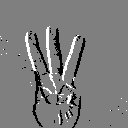
ASL letter: w